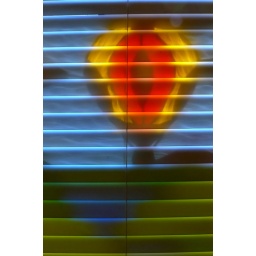
This is a stained glass art of a hot air balloon hanging in a window behind the blind.